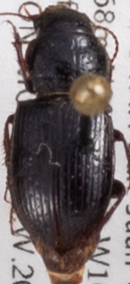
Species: Piosoma setosum
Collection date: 2023-08-22
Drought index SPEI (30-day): -0.794
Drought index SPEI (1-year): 0.044
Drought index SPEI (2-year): -0.29